Lyakhavichy

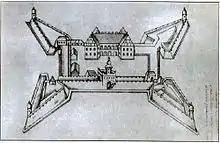
Liahavichy Castle in the 17th century

Known since the 15th century in the Grand Duchy of Lithuania as the center of the volost of the same name. At the beginning of the 16th century, it belonged to Albertas Goštautas. After the death of his son Stanislav in 1542 the town passed to the widow of the latter, Barbara Radziwiłł, who in 1547 married the heir to the Polish throne, bringing to him the numerous possessions of the Goštautas family. On April 10, 1572, Sigismund II Augustus transferred the town to the castellan of Vilna, Jan Hieronimowicz Chodkiewicz. His son, the Grand Hetman of Lithuania Jan Karol Chodkiewicz, built there in place of a small wooden castle a new stone castle of bastion type according to the most modern European models of that time. The castle was repeatedly unsuccessfully besieged by Ukrainian Cossacks and insurgent peasants. In 1635, the castle and the town passed into the possession of Jan Stanisław Sapieha.